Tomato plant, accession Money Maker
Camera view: bottom (45 deg); turntable rotation: 330 degrees
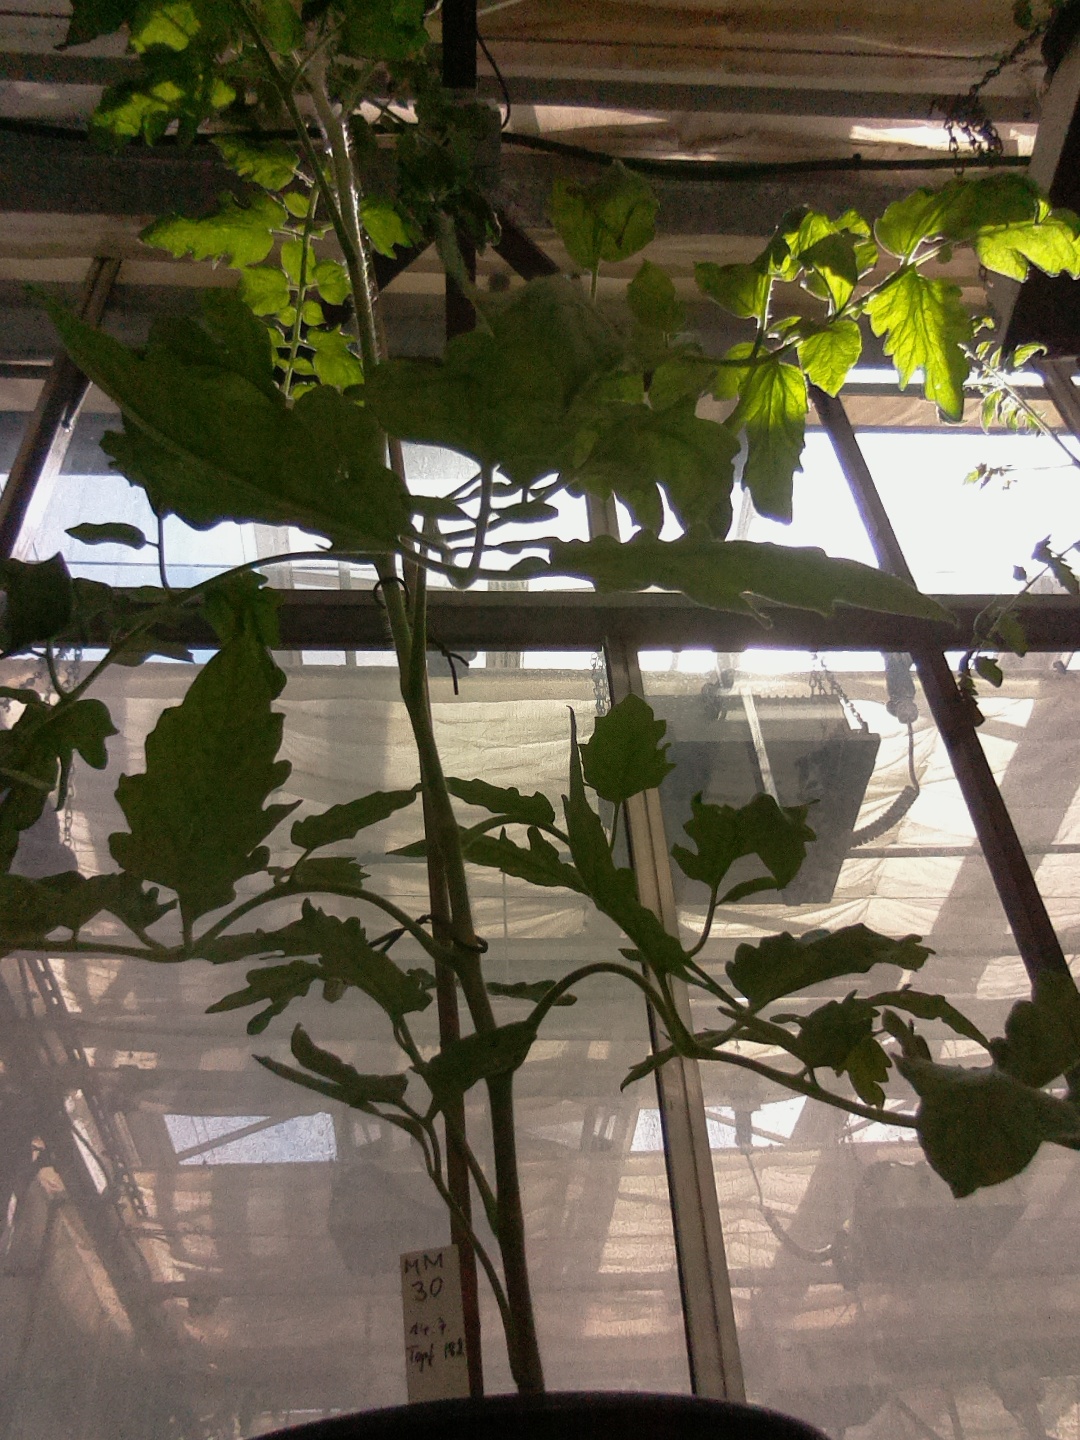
BBCH growth stage 62: 20%-30% of flowers open